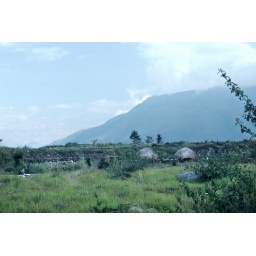
The mountain wall beyond, Dani huts in the near foreground. Baliem Valley, 1993.